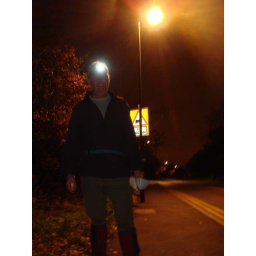
Rodings Rally 15-16 November 2008. John P under a street lamp on Bury Road, Chingford.